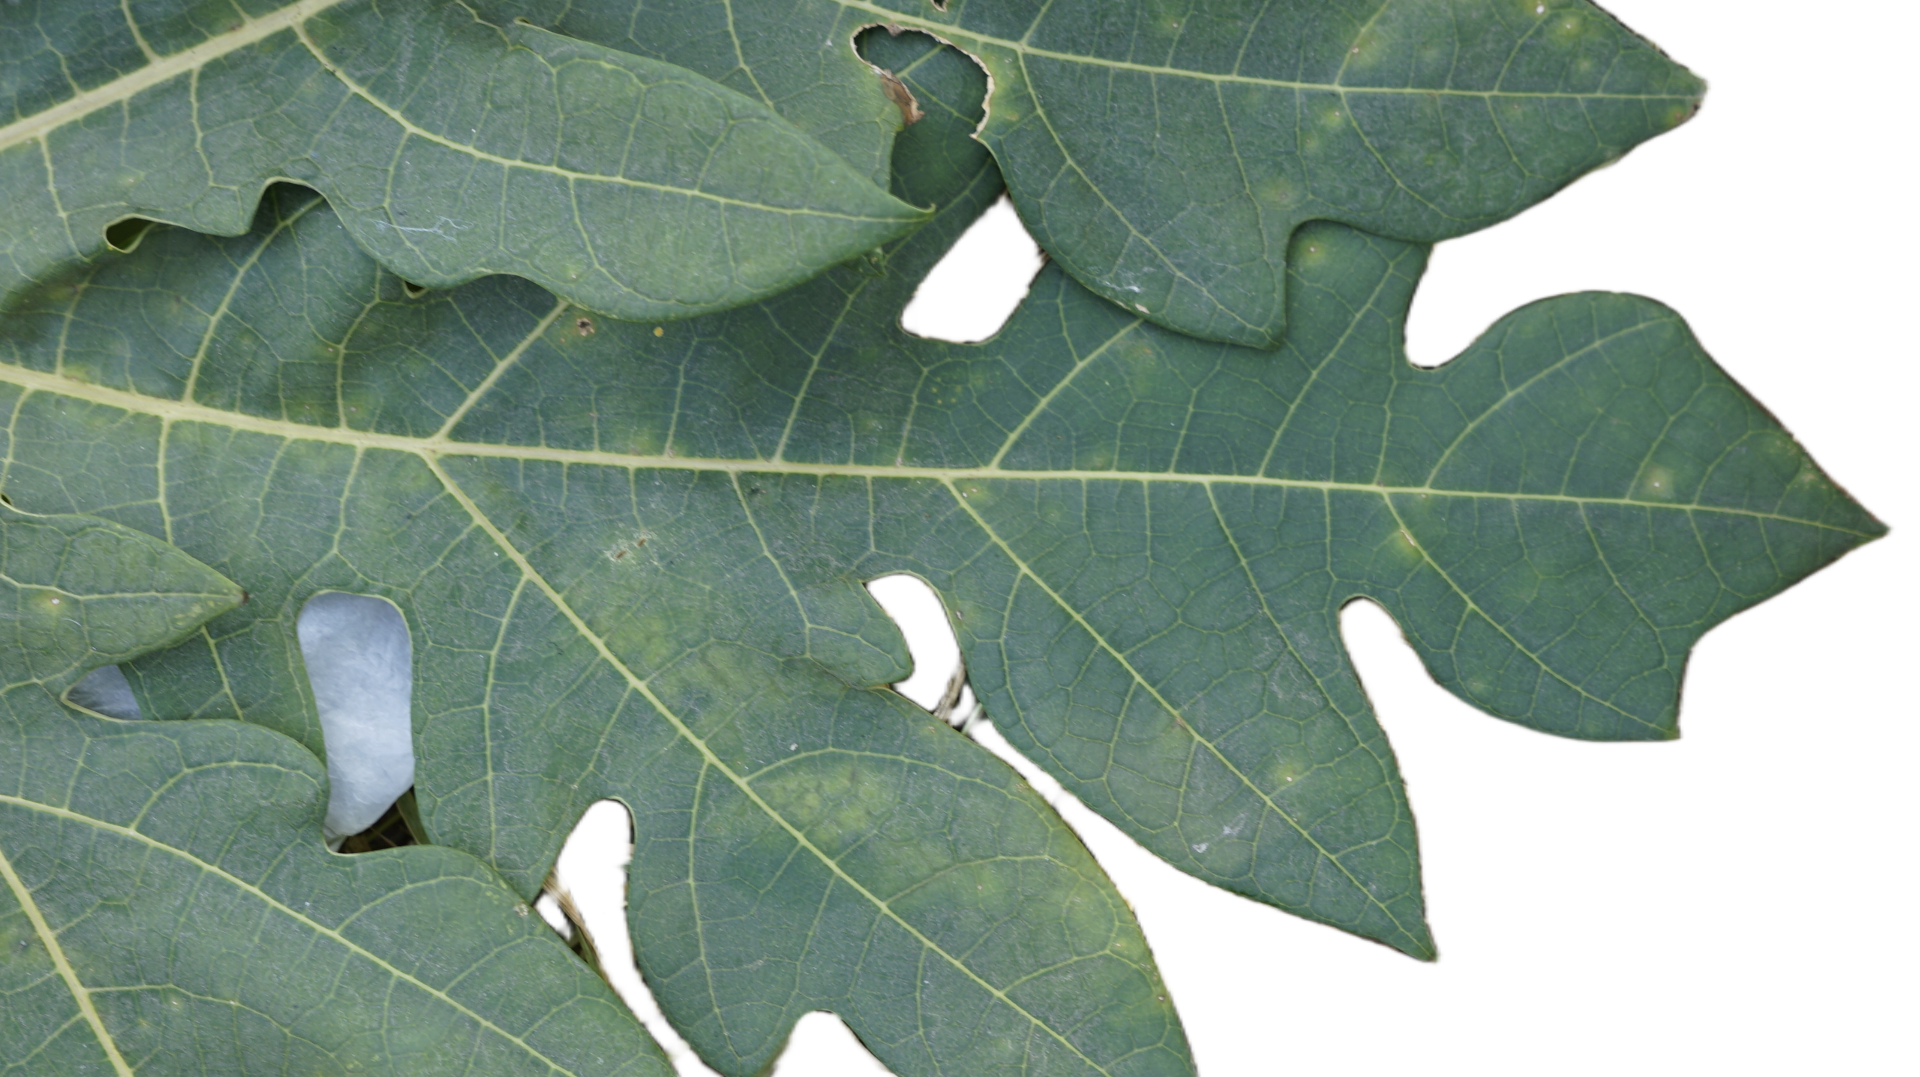
Crop: Papaya
Label: Bacterial_Blight